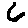
Label: 6